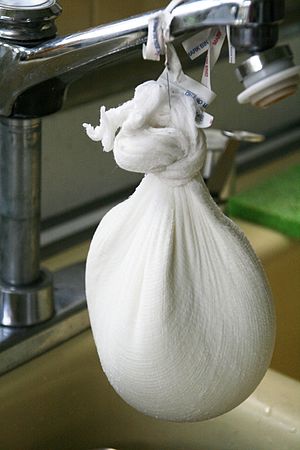
Ostelærred
Ost ophængt i ostelærred for at vallen kan løbe fra
Ostelærred er blødt stof af bomuld, der er løst vævet. Det blev tidligere hovedsageligt anvendt i fremstillingen af ost, deraf navnet.